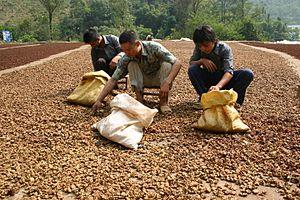
La badiane chinoise, ou anis étoilé, est le fruit du badianier de Chine, utilisée comme épice en cuisine pour son goût anisé. Le fruit est composé d'un polyfollicule ligneux à huit carpelles contenant chacune une graine brillante. Il forme ainsi une étoile à huit branches très caractéristique, d'où le nom vernaculaire d'anis étoilé. Les fruits sont cueillis verts, avant d'être séchés au soleil, où ils prennent une couleur marron rouge.